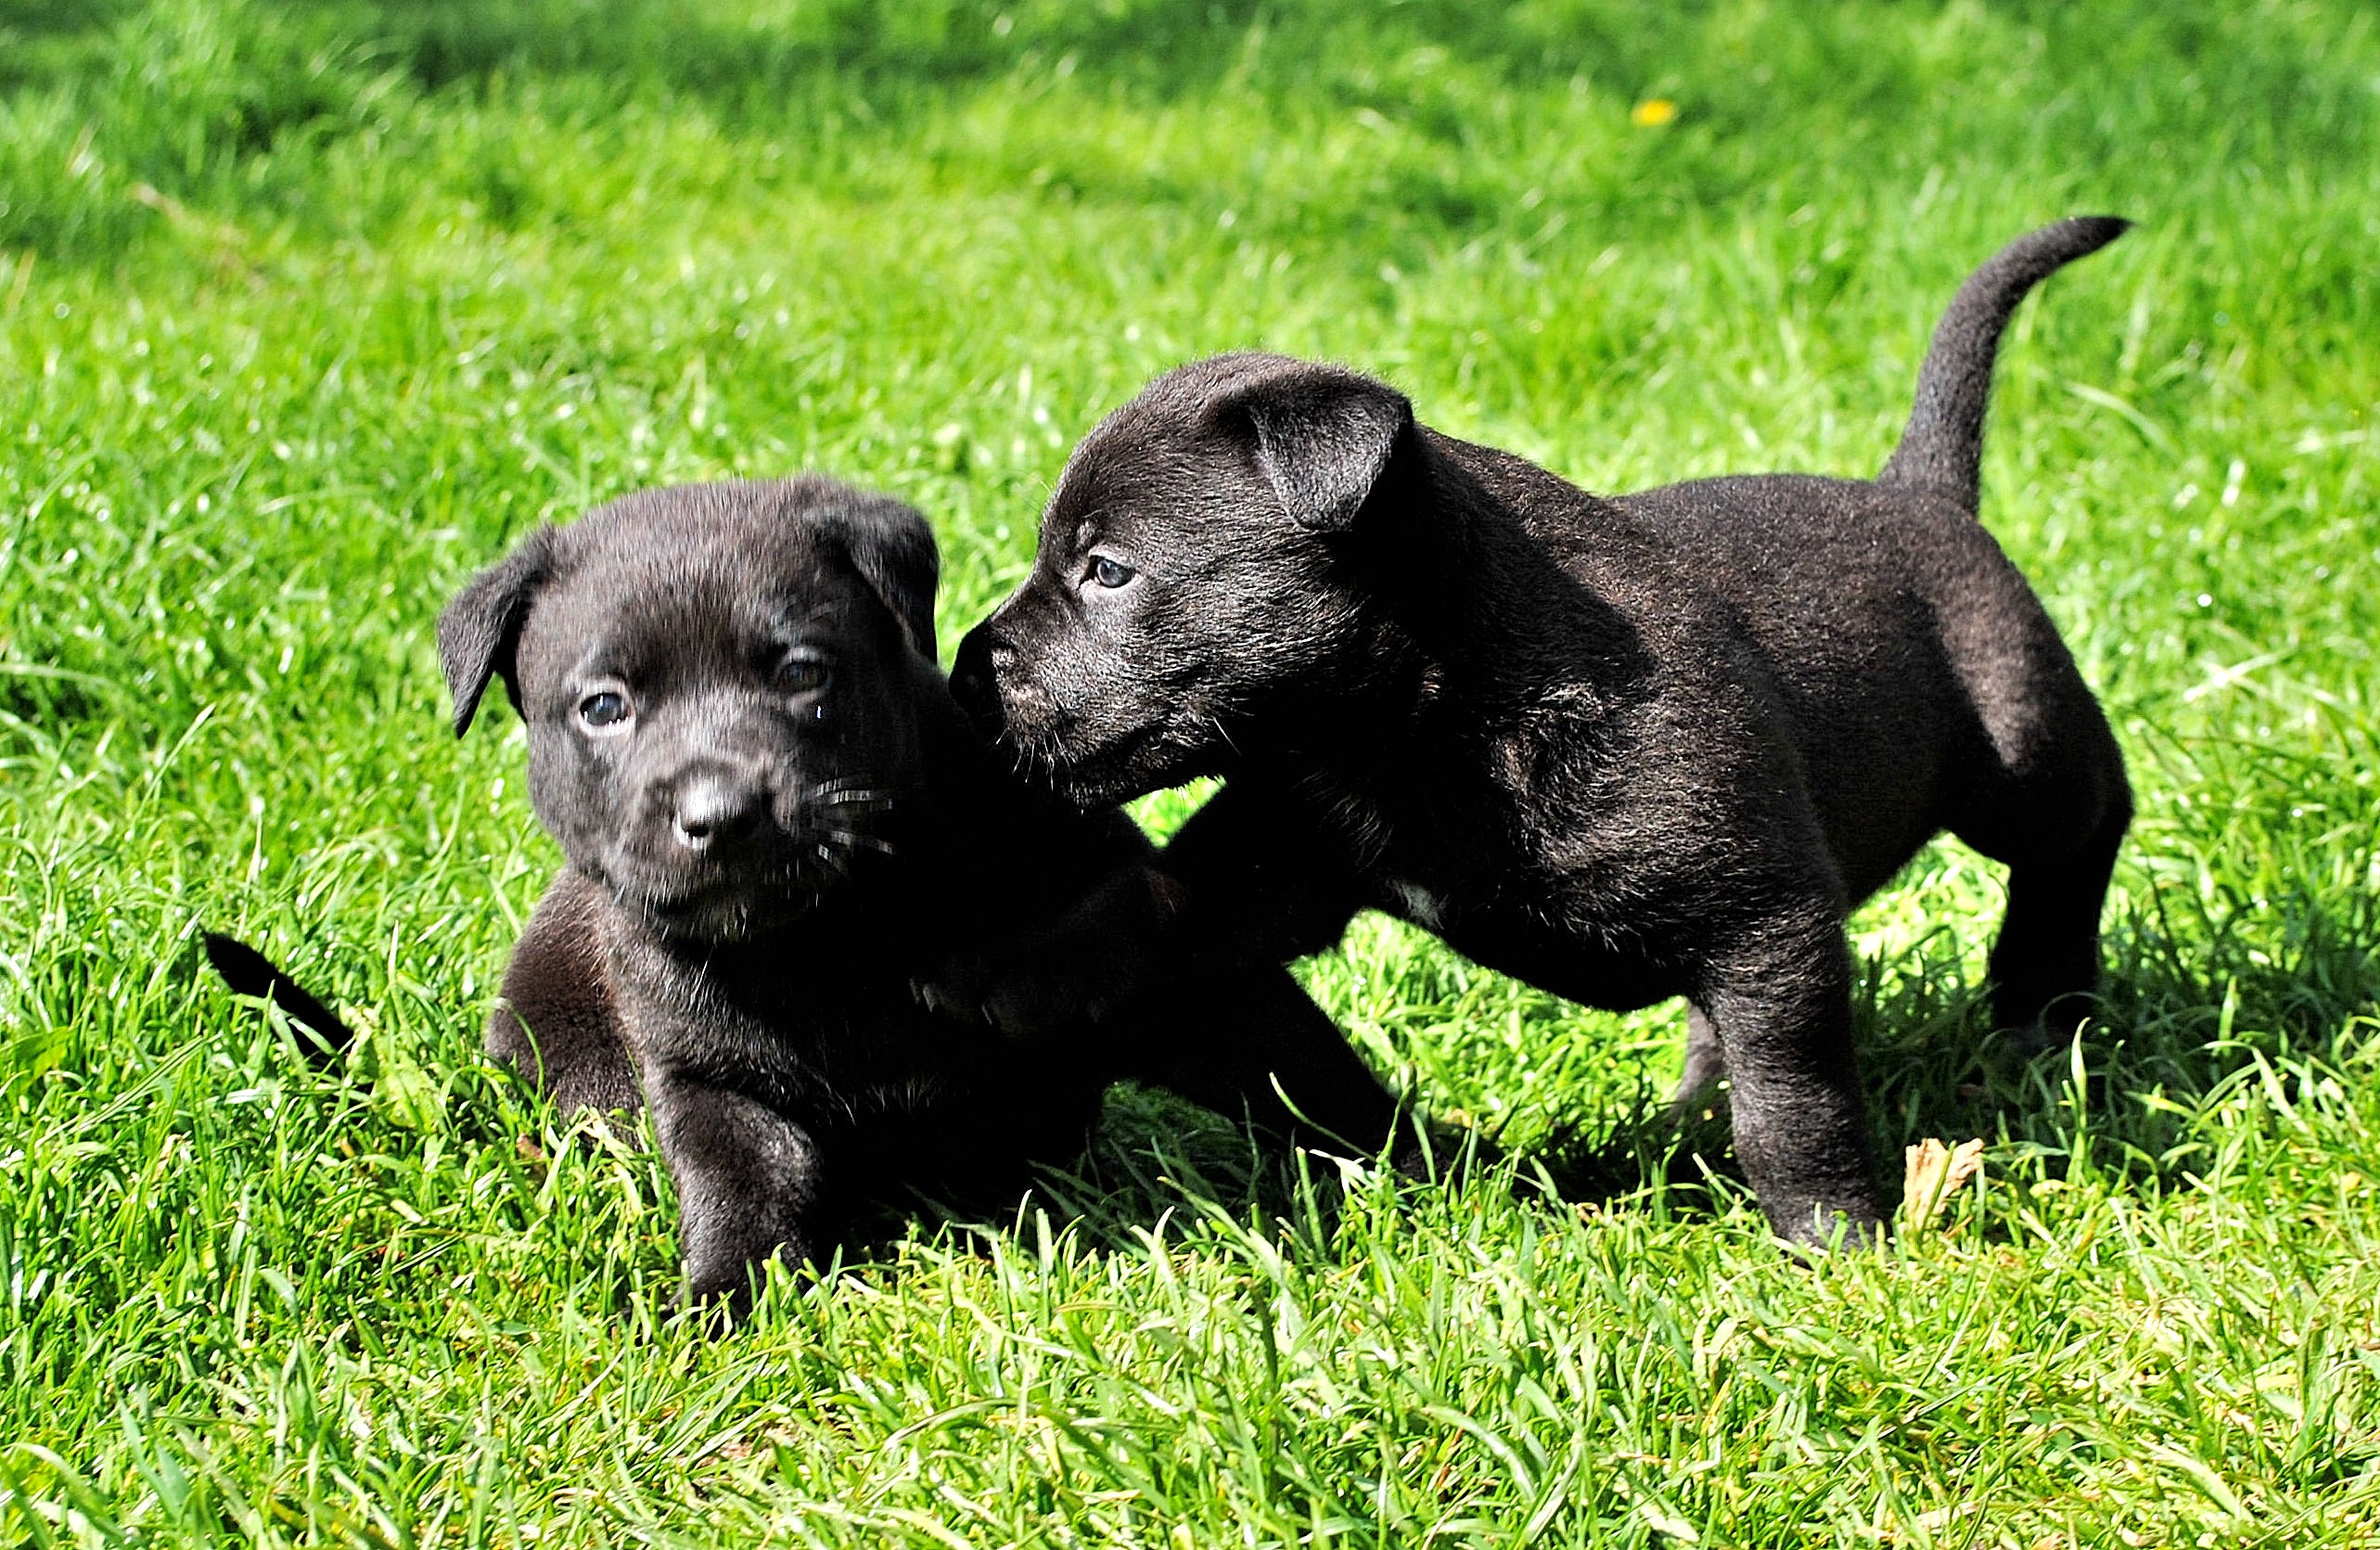
grass, puppy, dog, mammal, dogs, vertebrate, labrador retriever, dog breed, puppies, awakened, small dog, patterdale terrier, dog like mammal